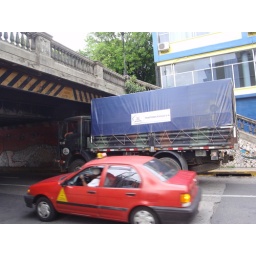
Large truck gets stuck under overpass bridge as taxi cars pass by look at the scene